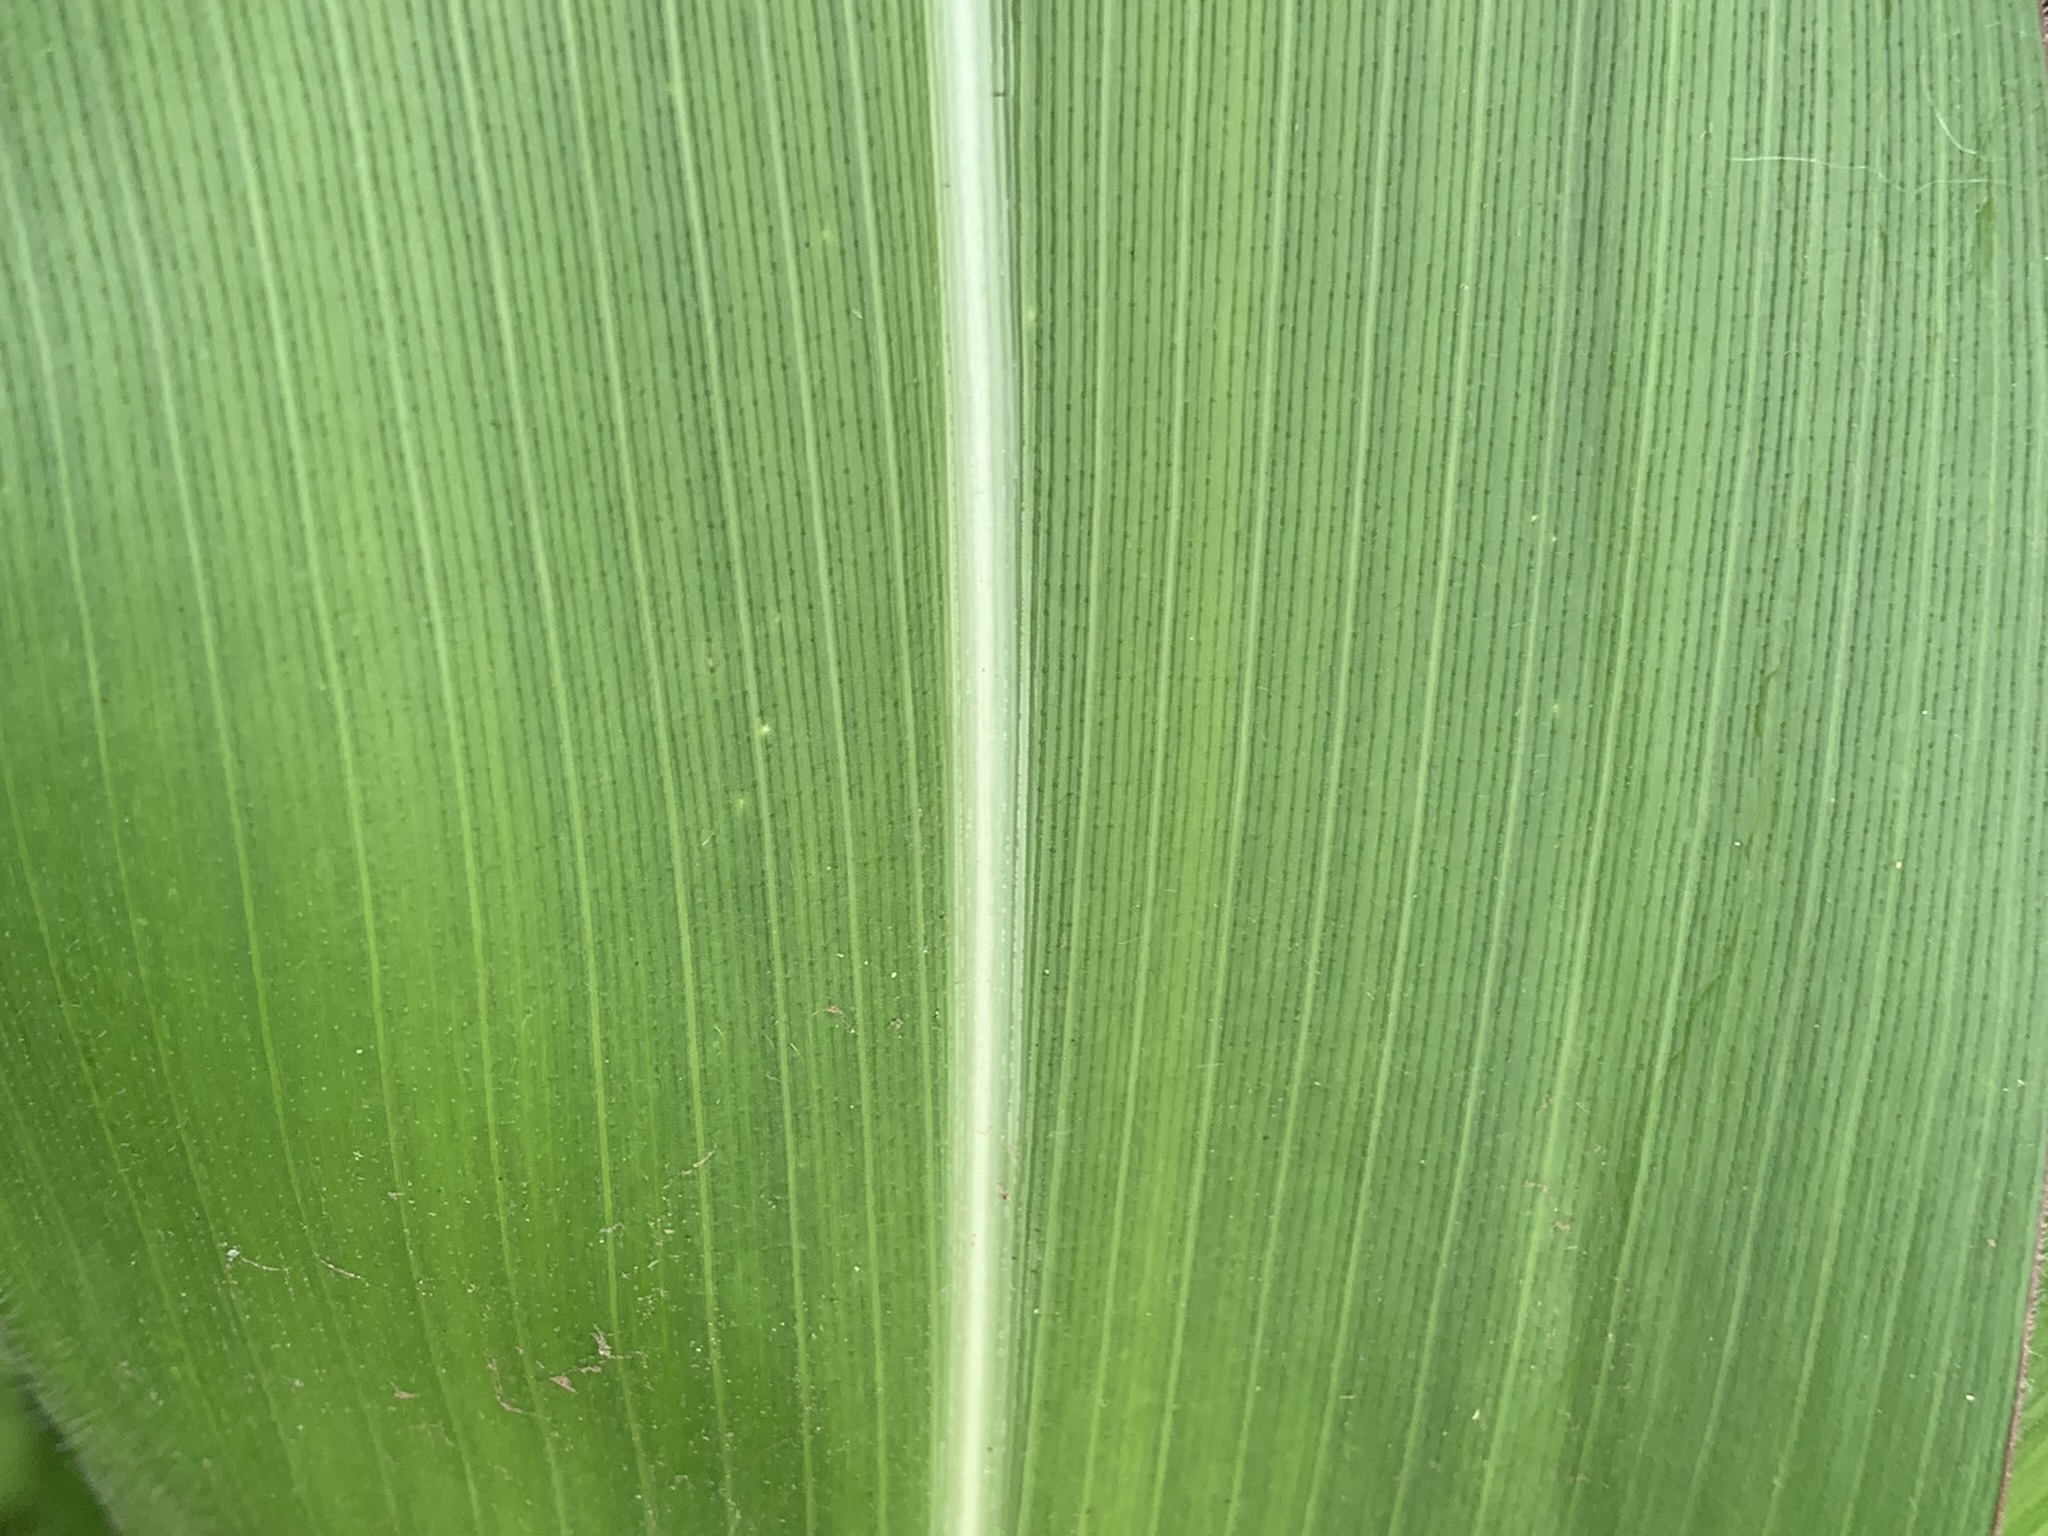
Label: Healthy